George Washington Bridge

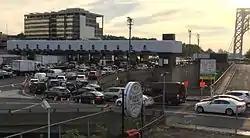
The upper-level toll plaza with heavy traffic congestion

In December 2011, the Port Authority announced plans to extensively rehabilitate the bridge. The vertical suspender ropes would be replaced, at an expected cost of more than $1billion paid for by toll revenue. In August 2013, repair crews began an $82 million effort to fix cracks in the upper deck's structural steel. Work restarted in June 2014 after a pause lasting several months. The Port Authority also started a $2 billion project to renovate or replace bridge components. The lower level was repaved in 2016, and repainting work and maintenance platform replacement on the lower deck was completed in 2017. The bridge's 592 vertical suspender ropes were then replaced to fix damage caused by excessive heat and humidity. The staircases leading to the sidewalks on both the northern and southern sides of the upper deck were also being replaced with ramps that were compliant with the Americans with Disabilities Act of 1990. The Trans-Manhattan Expressway was being renovated in conjunction with this project. On the New Jersey side, the Palisades Interstate Parkway "Helix" ramp onto the bridge would be replaced at a cost of $112.6million; this was completed in March 2019.